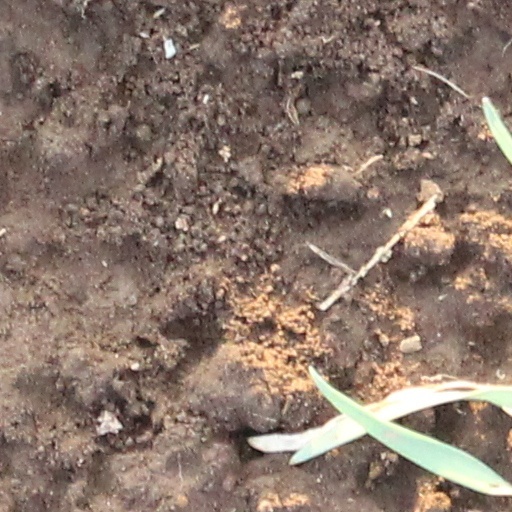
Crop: wheat